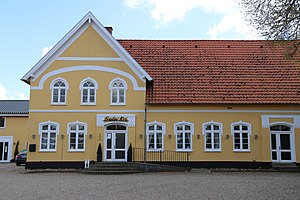
Frøslev (Padborg)
Frøslev Kro
Frøslev ligger i Sønderjylland ved den dansk-tyske landegrænse og er en bydel til Padborg. Tidligere var den en selvstændig landsby, men indgår nu i et samlet byområde. Frøslev forbindes først og fremmest med interneringslejren Frøslevlejren, der i dag er museum og efterskole. Den sønderjyske bydel ligger i Aabenraa Kommune og hører til Region Syddanmark.